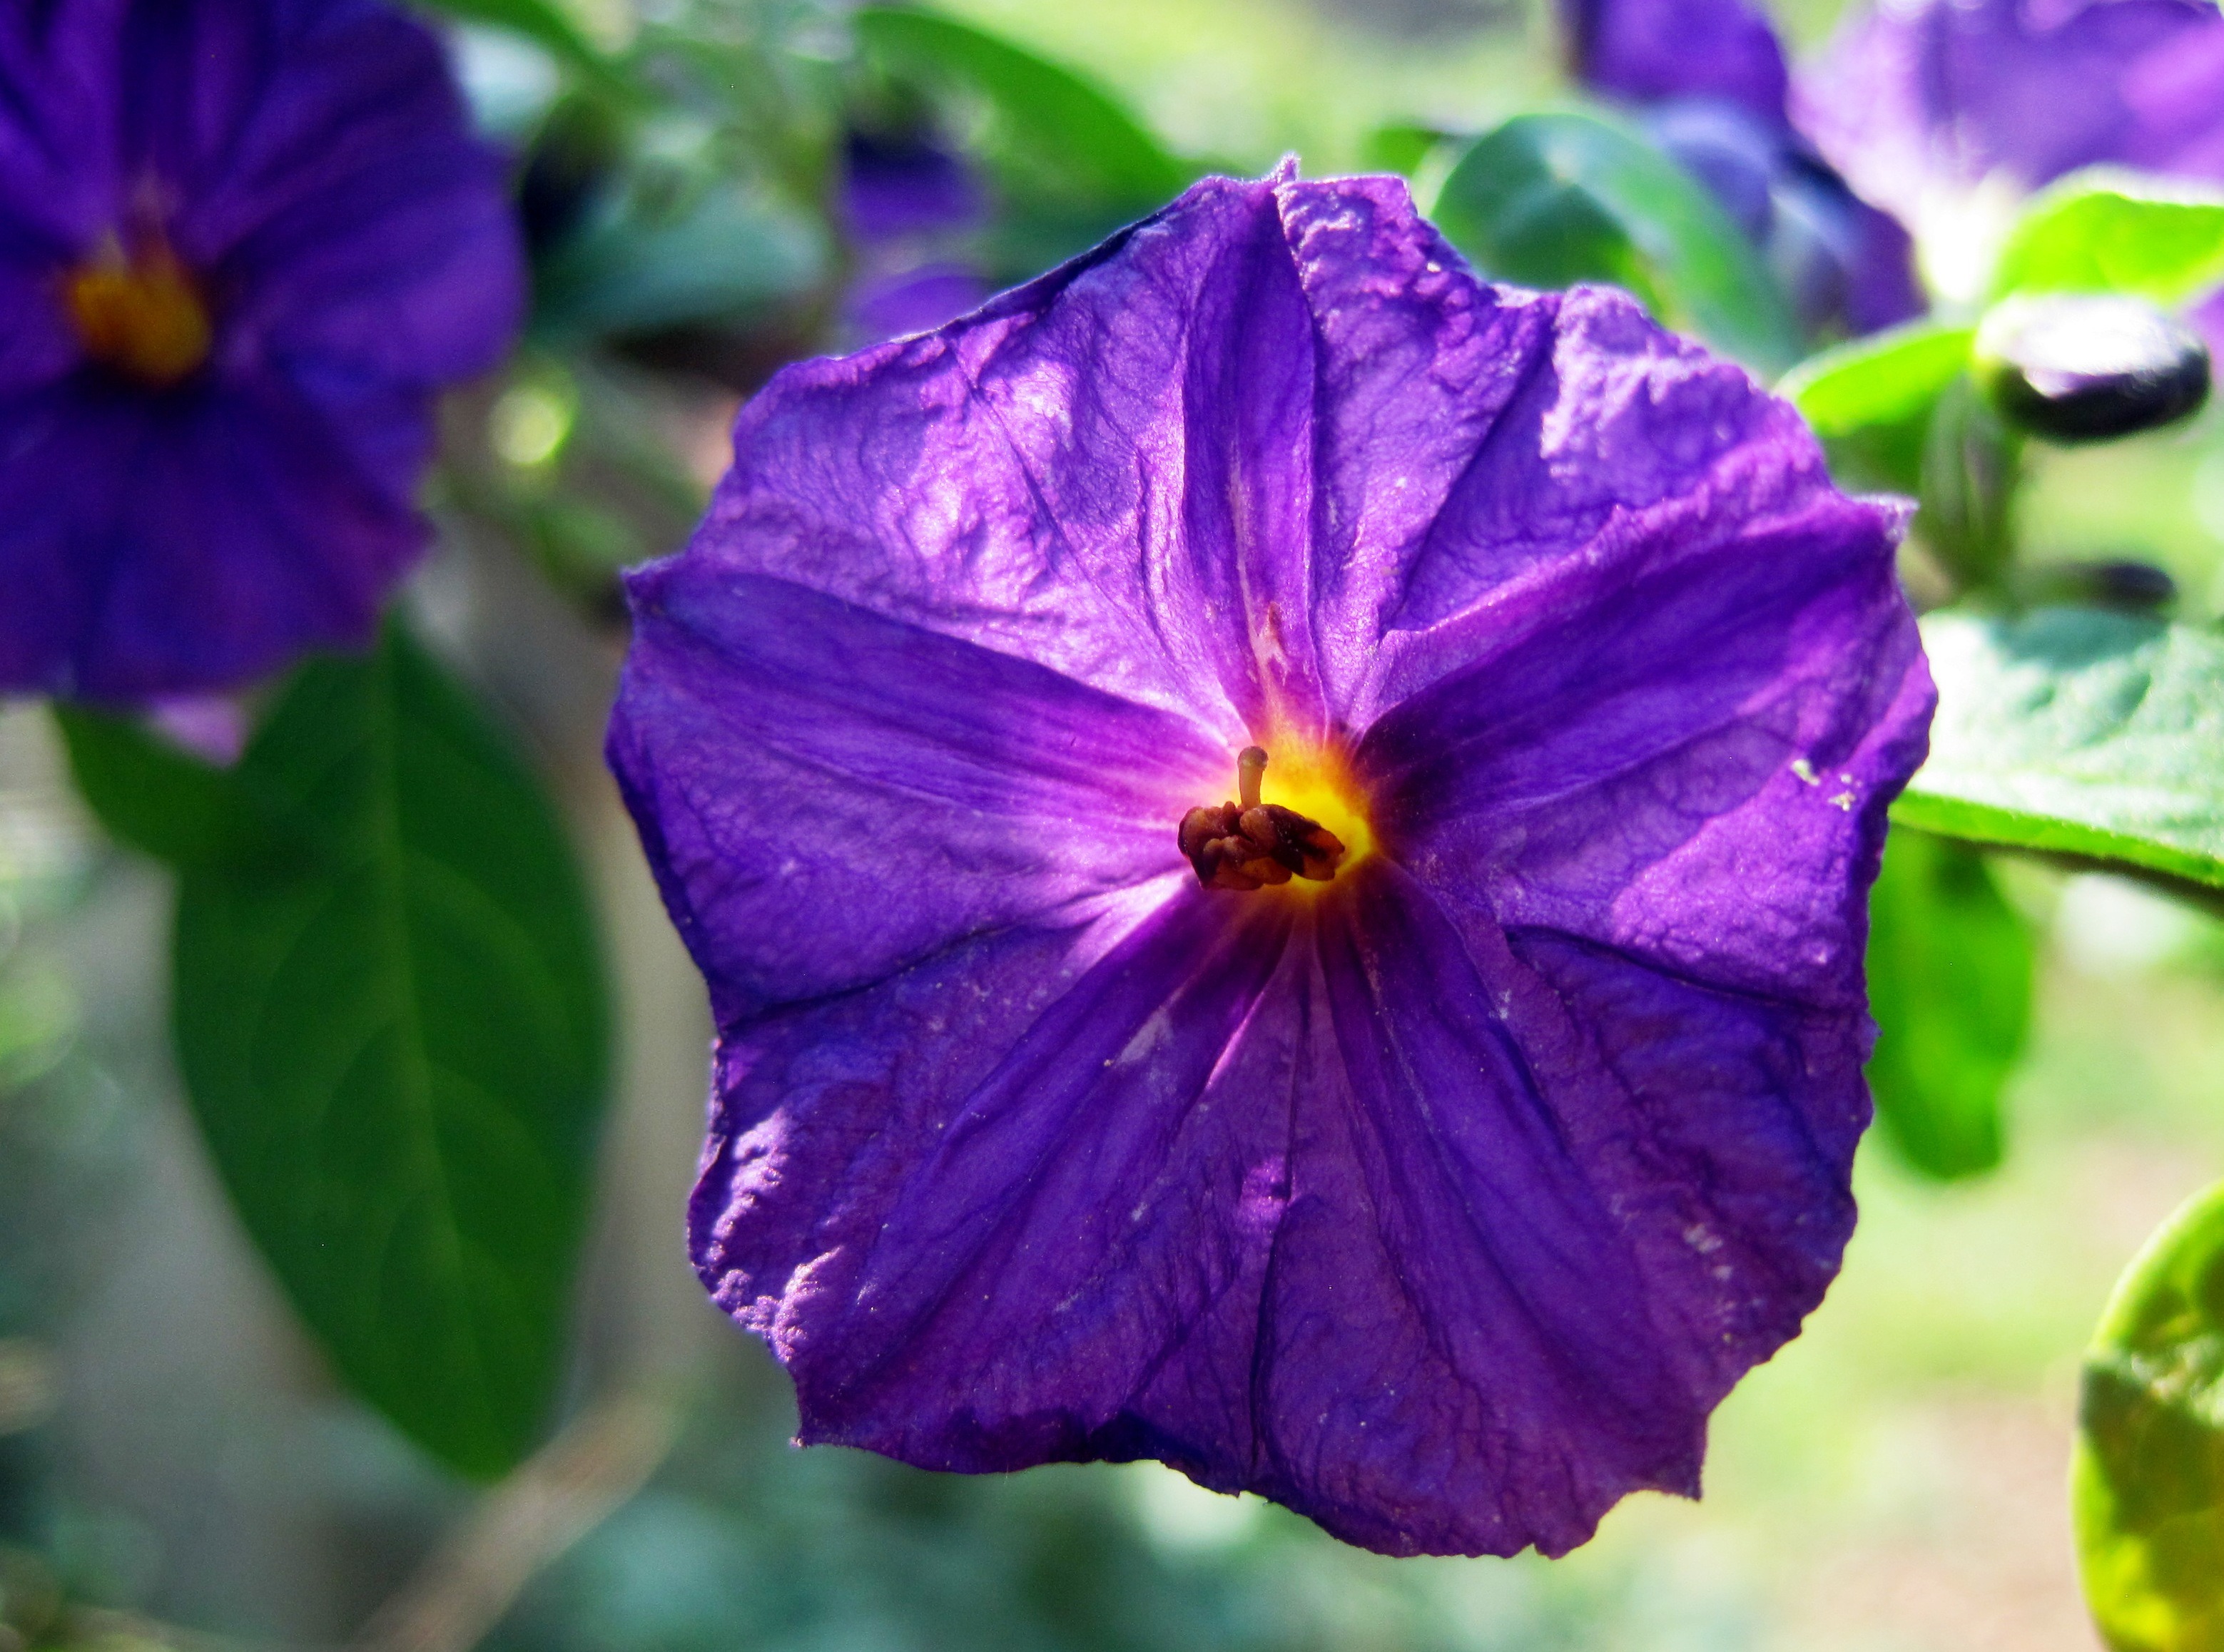
plant, flower, purple, petal, yellow, flora, wildflower, eye, delicate, viola, macro photography, pansy, flowering plant, annual plant, land plant, violet family, beach moonflower, geometric shape, centr, potato bush